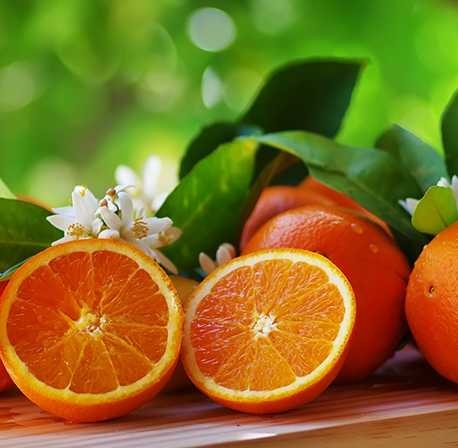
Label: Orange